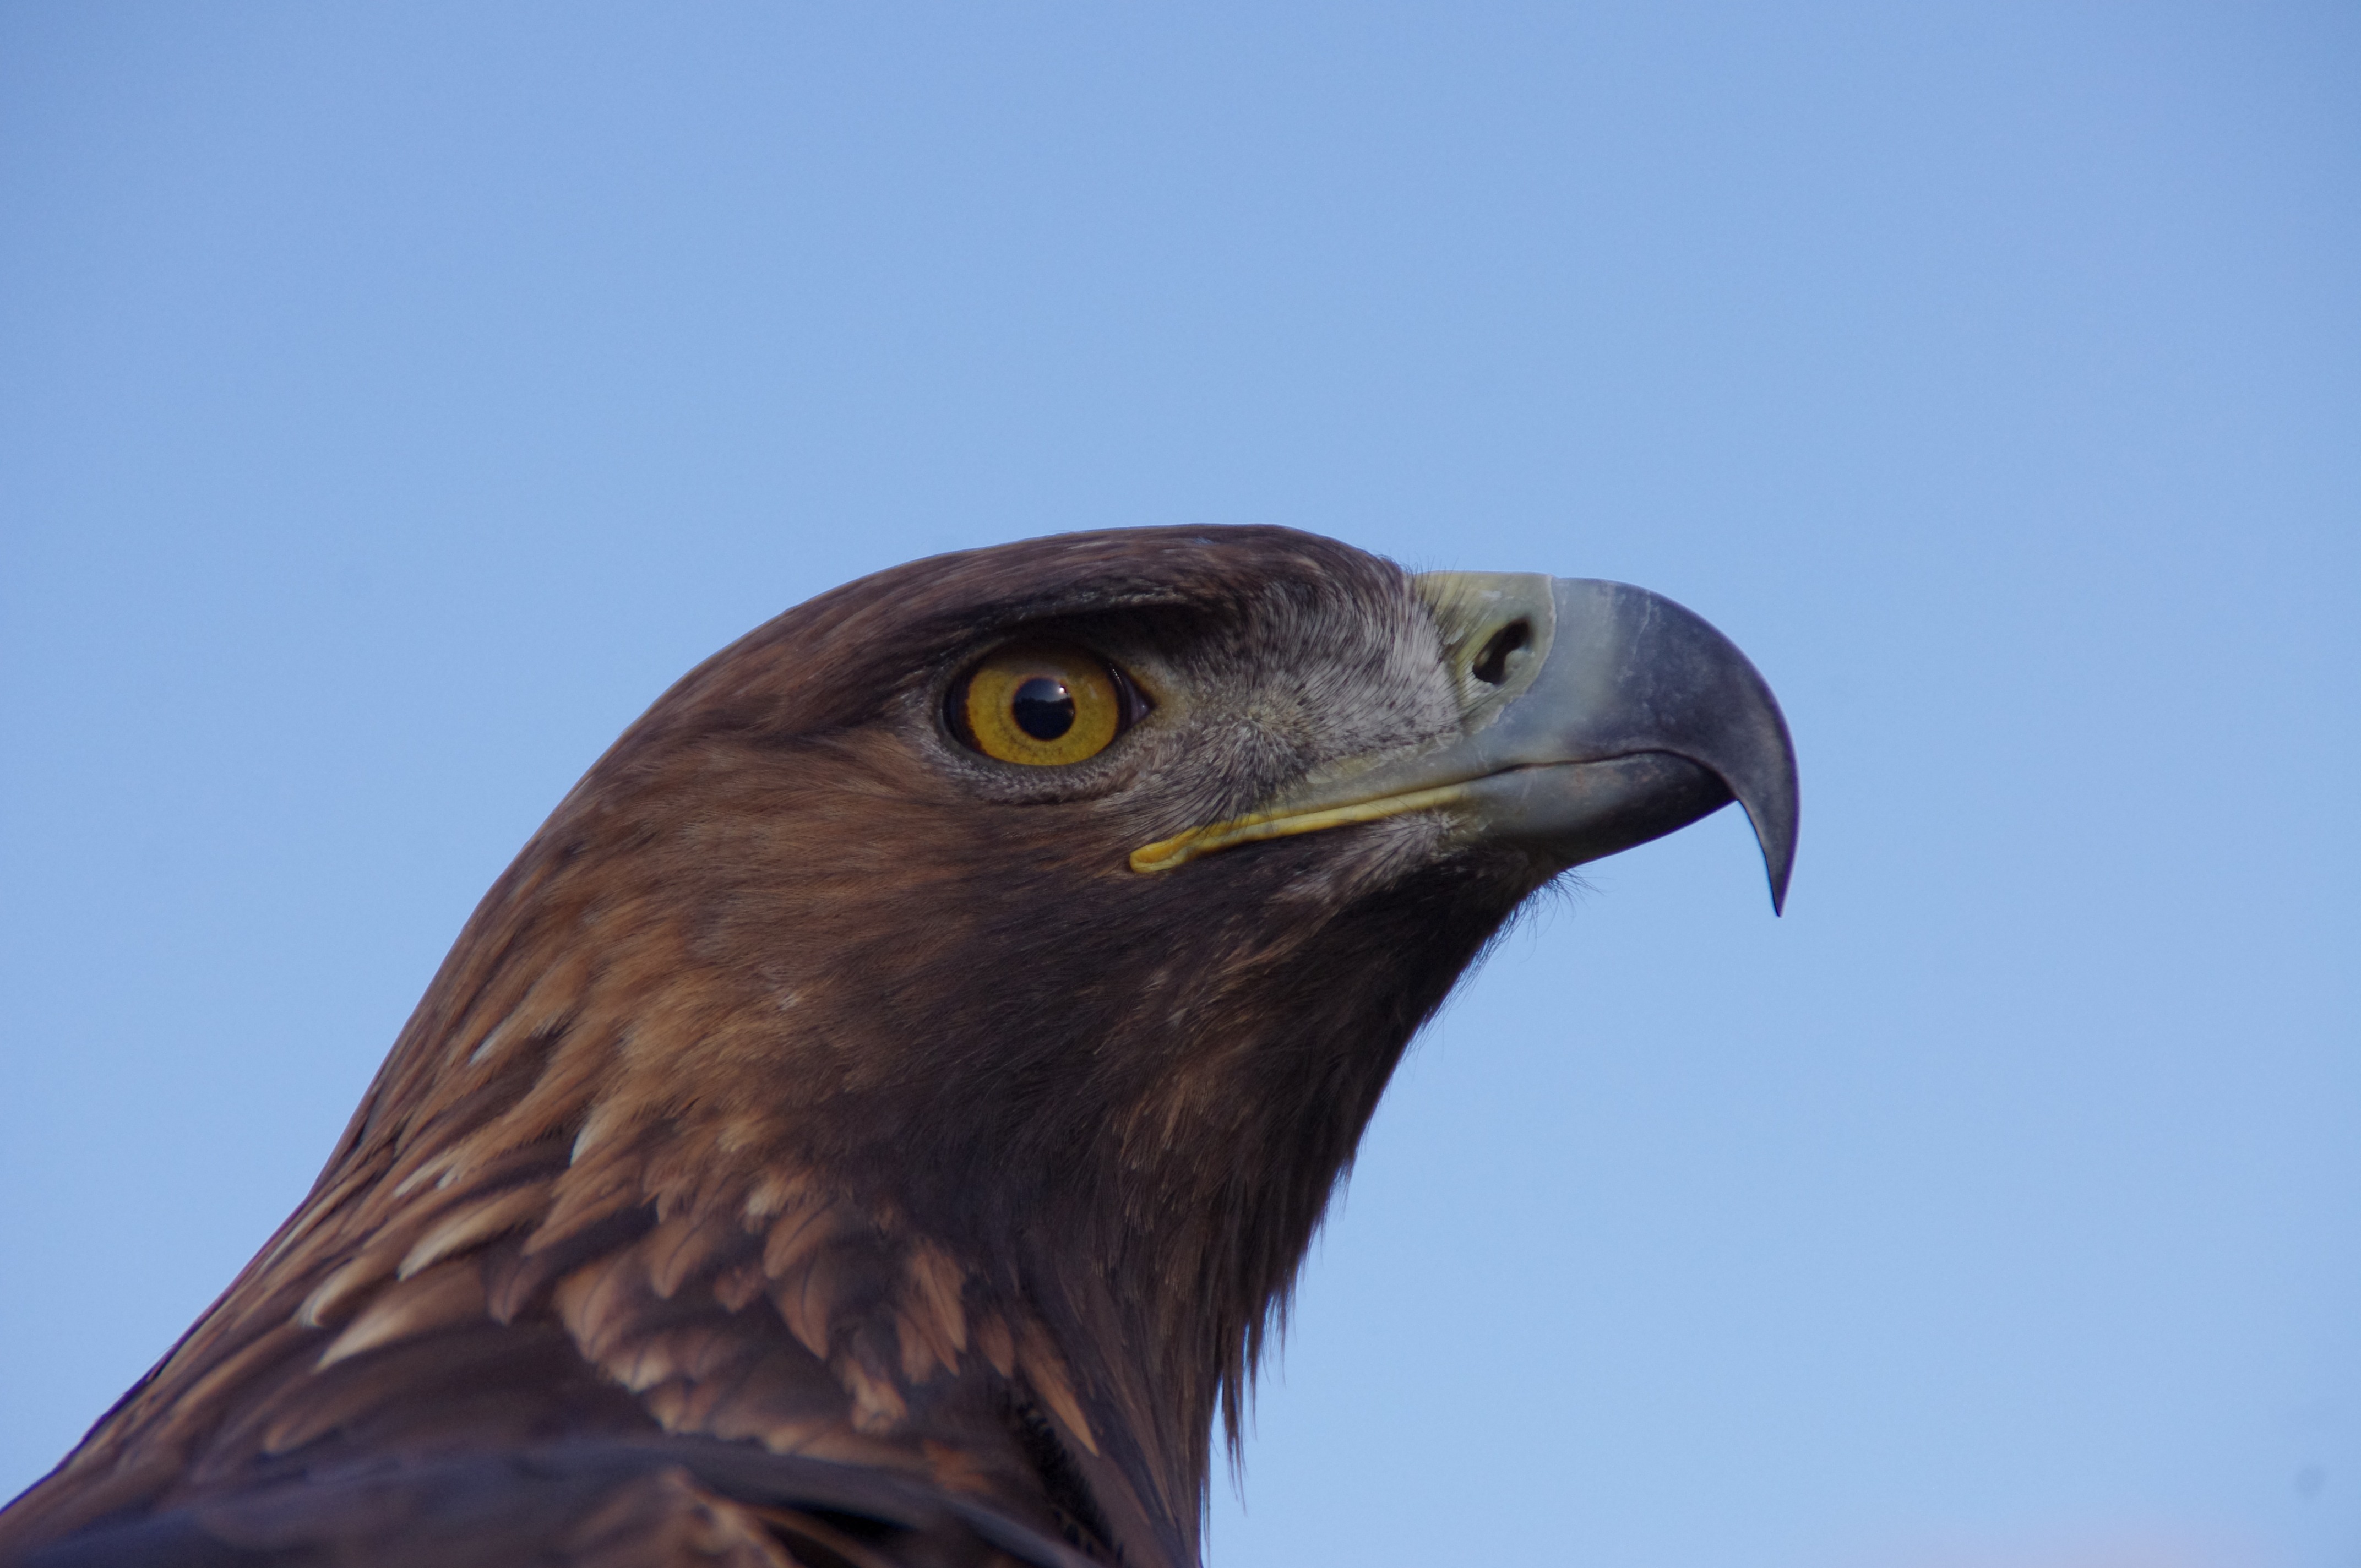
bird, wing, wildlife, beak, eagle, hawk, close, feather, fauna, raptor, bird of prey, eyes, vertebrate, bill, buzzard, adler, golden eagle, accipitriformes